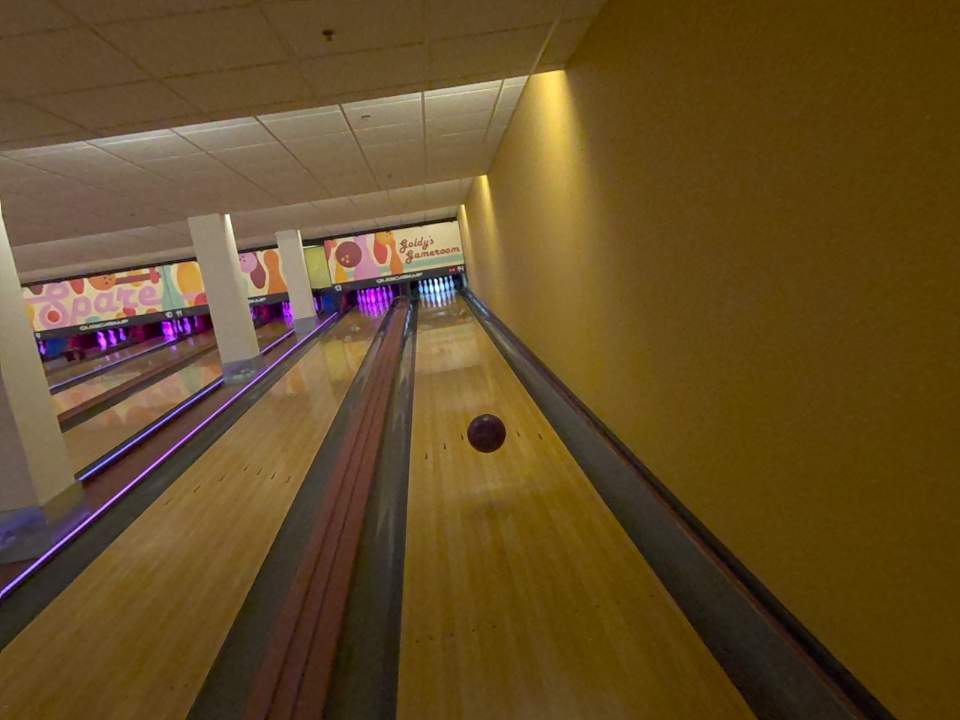
Object: bowling_ball